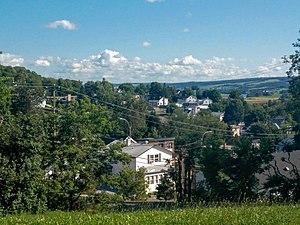
Vue du village de Vallée-Jonction (Québec) vers le sud (L'Enfant-Jésus-en-Haut).
Vallée-Jonction est une municipalité dans la municipalité régionale de comté de La Nouvelle-Beauce, dont elle est le chef-lieu, au Québec, située dans la région administrative de Chaudière-Appalaches.